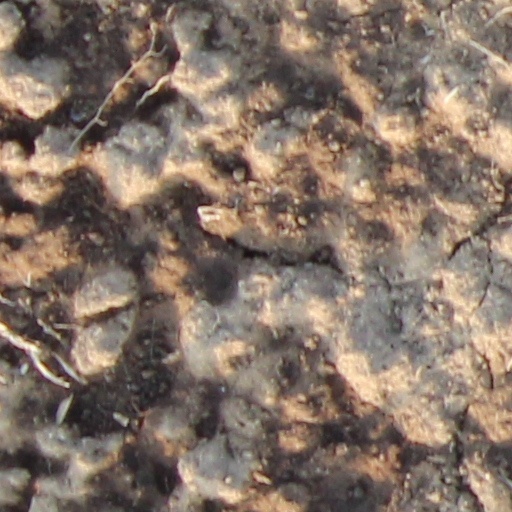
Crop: wheat